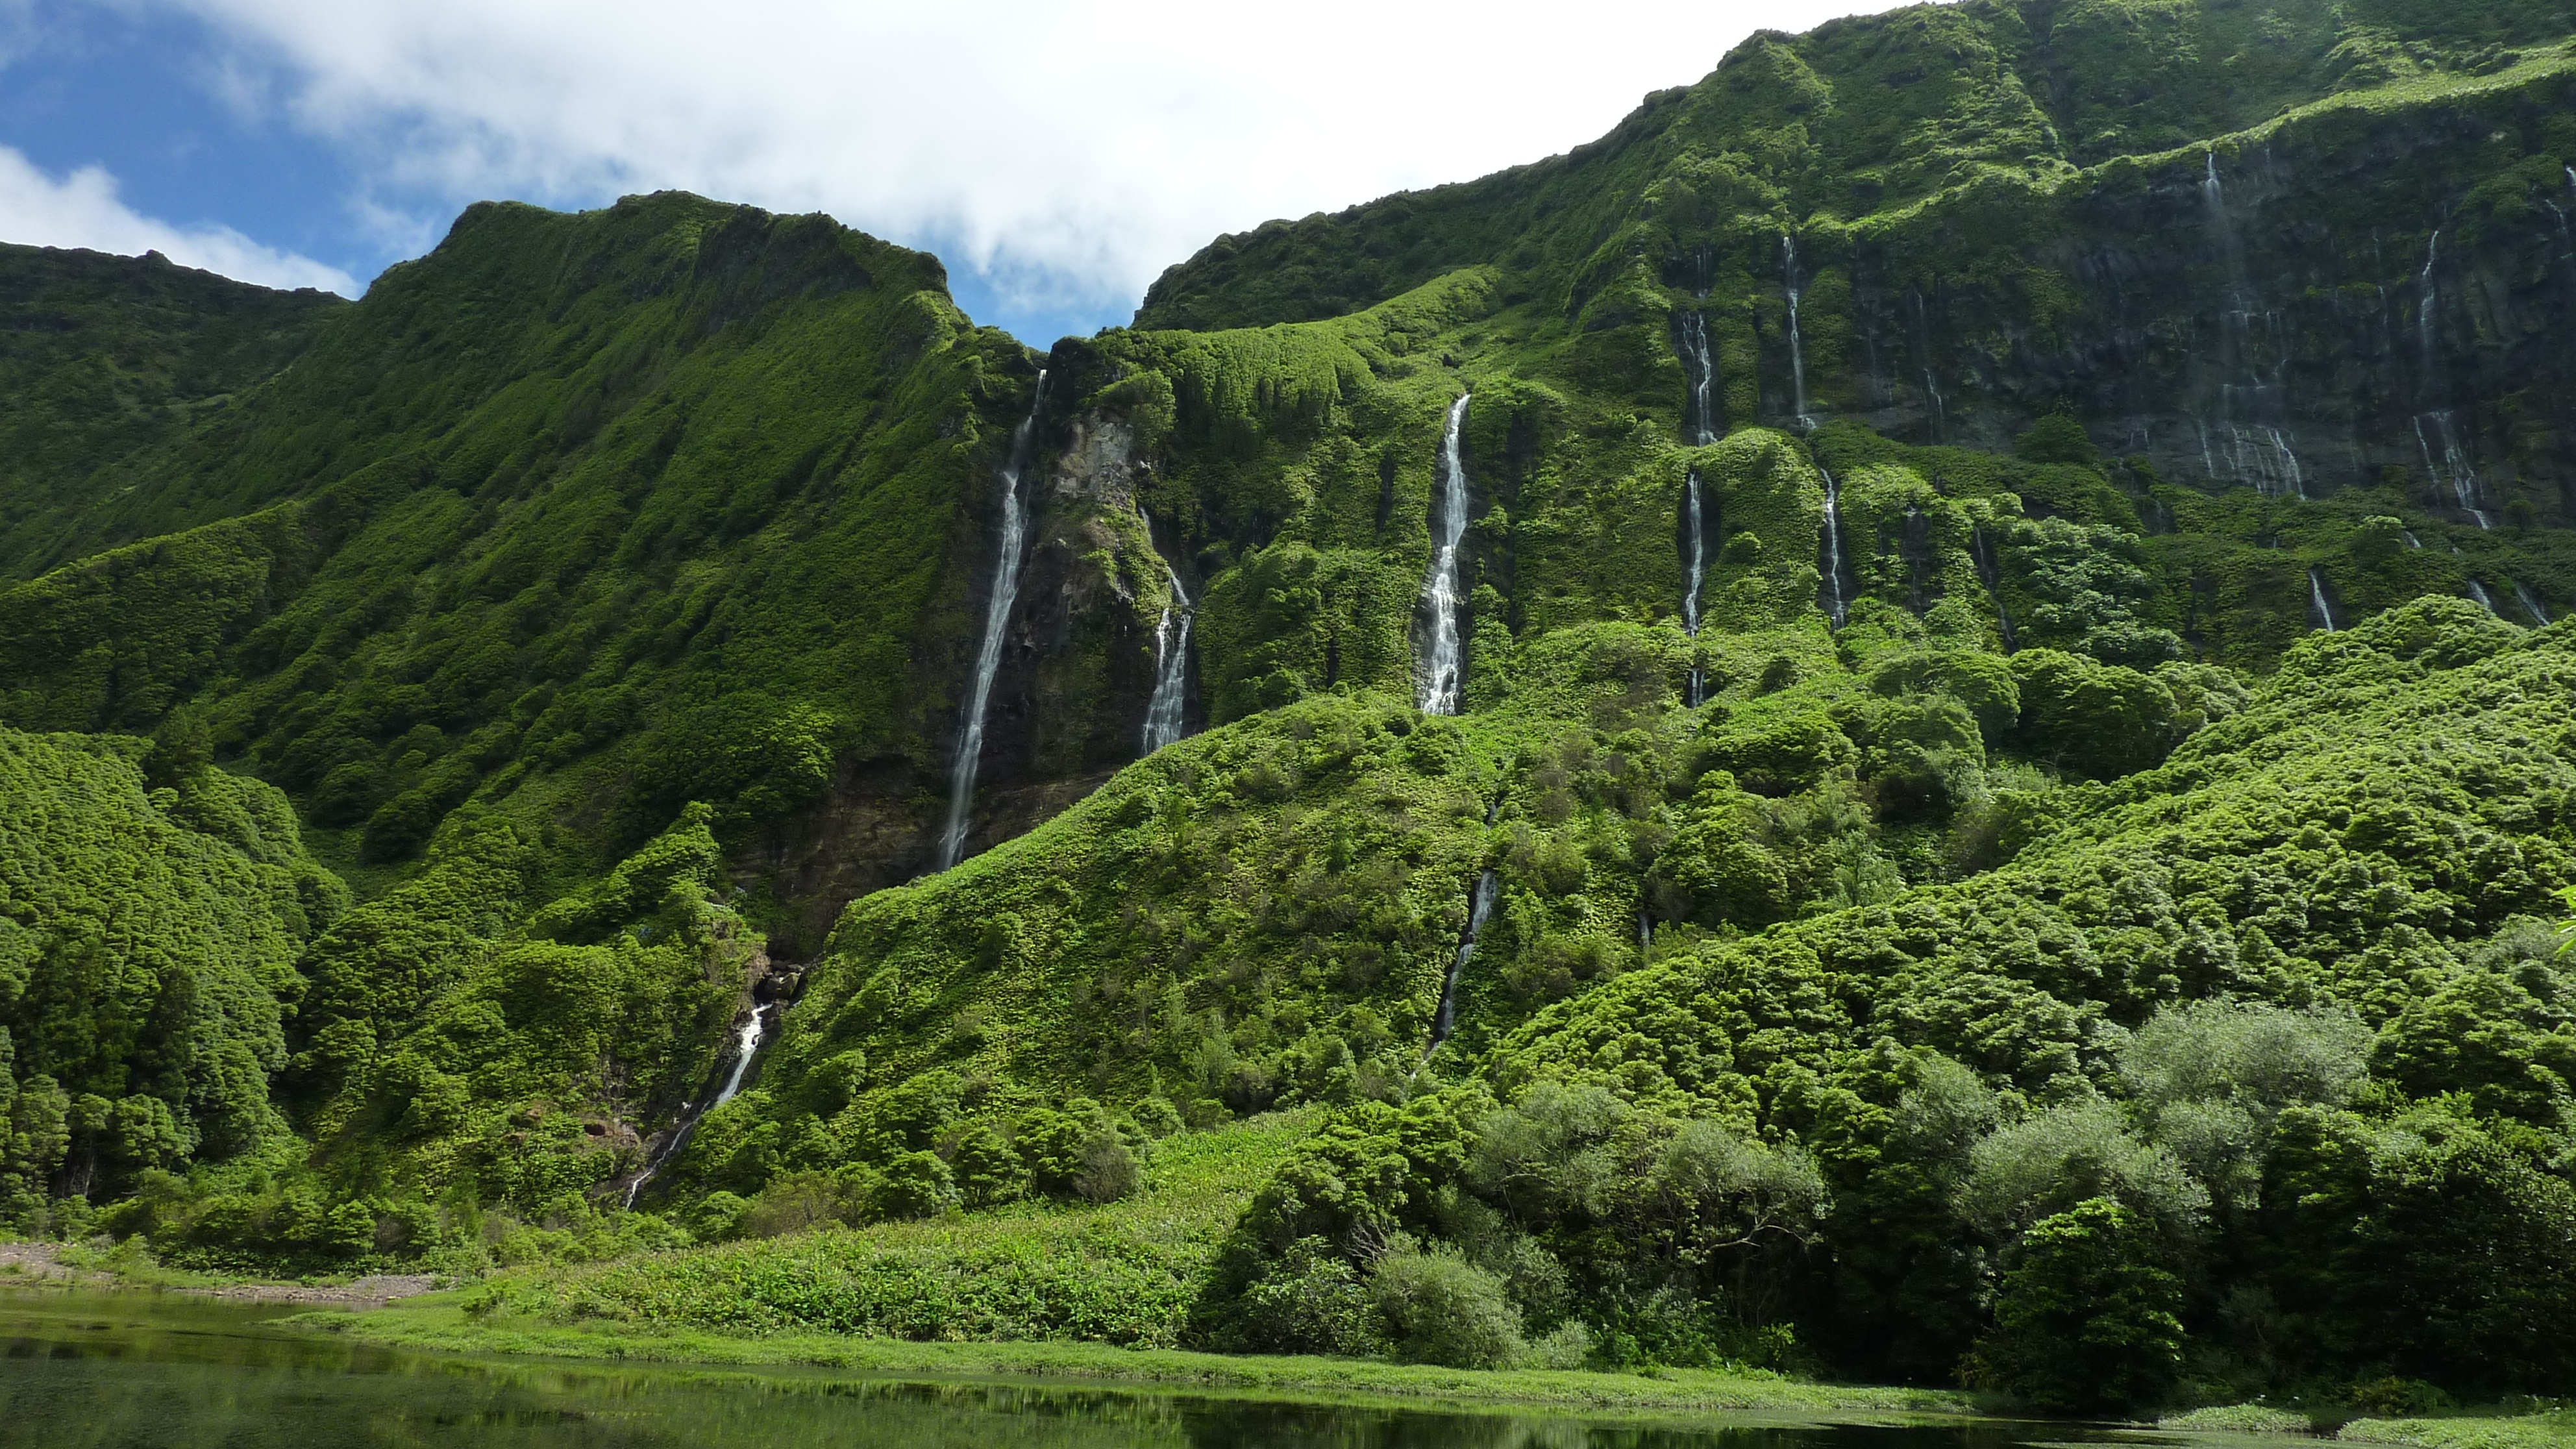
landscape, forest, waterfall, mountain, river, valley, mountain range, flow, jungle, island, fjord, reservoir, highland, national park, mountains, vegetation, rainforest, ravine, plateau, portugal, water feature, ecosystem, landform, azores, mountain pass, hill station, geographical feature, mountainous landforms